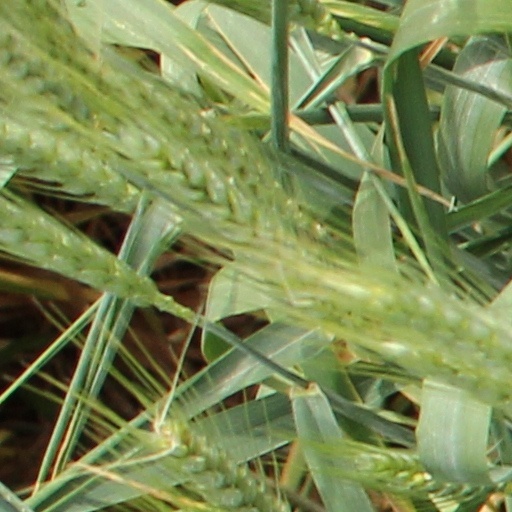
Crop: wheat